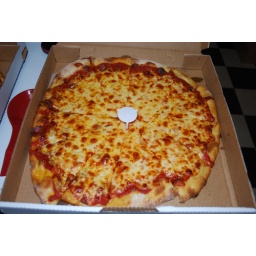
The best pizza in Pittsburgh, bar none.